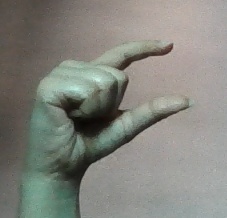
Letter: dal